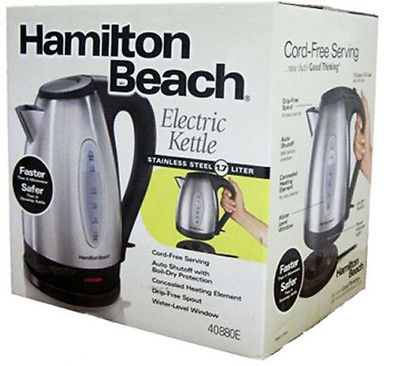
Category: kettle